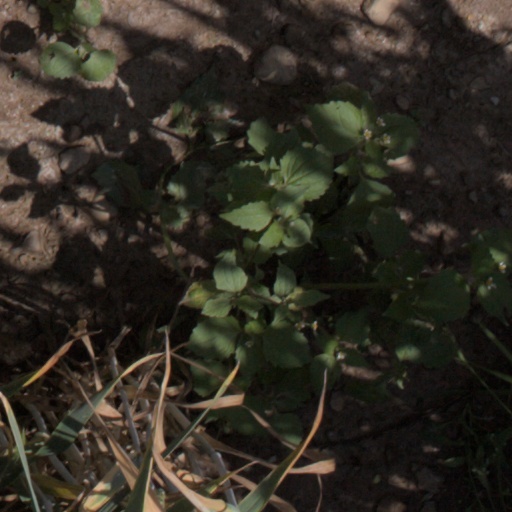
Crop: wheat